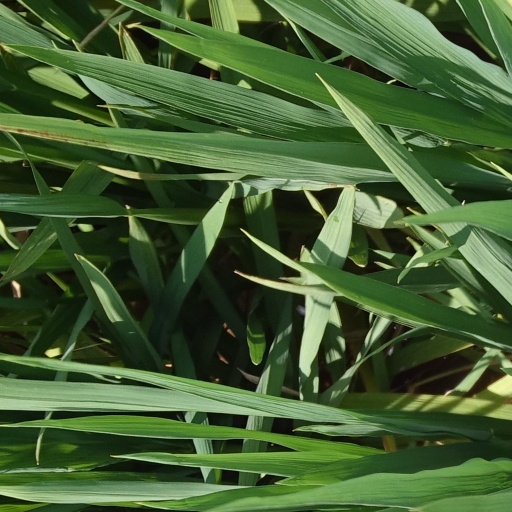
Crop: rice